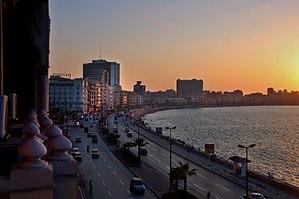
Alexandrie est une ville d'Égypte. En 2010, elle comptait plus de 4 300 000 habitants. Elle a été fondée par Alexandre le Grand en 331 avant notre ère. Dans l’Antiquité, elle a été la capitale du pays, un grand centre de commerce et un des plus grands foyers culturels hellénistiques de la mer Méditerranée centré sur la fameuse bibliothèque, qui fonda sa notoriété. C'est actuellement la deuxième ville la plus peuplée du pays après Le Caire.
Cet article dresse une liste des villes classées par ordre de population.